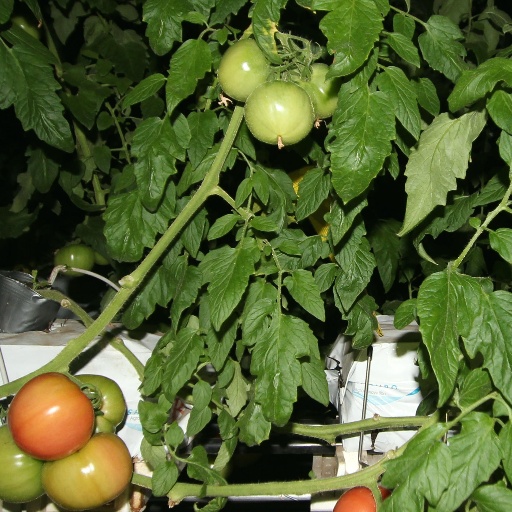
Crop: tomato